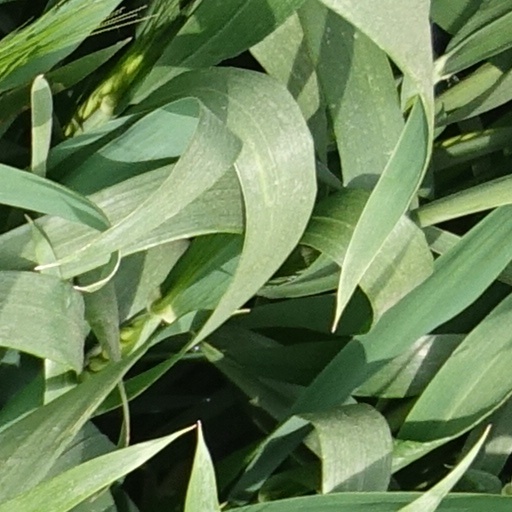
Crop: wheat